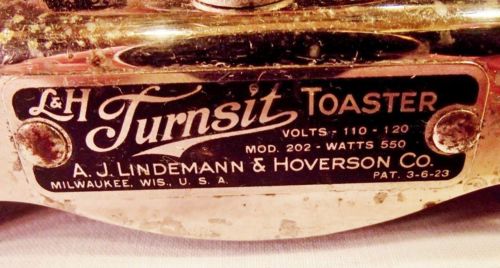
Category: toaster